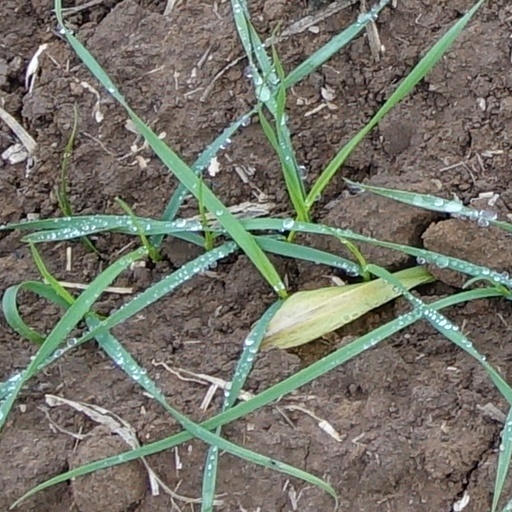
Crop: wheat